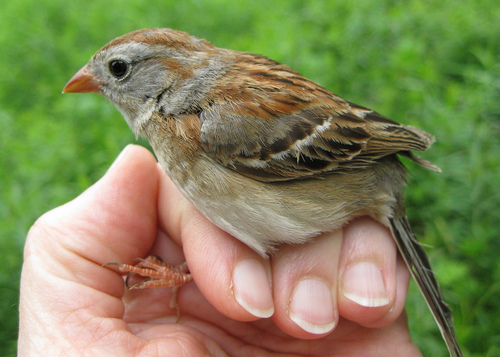
this small bird has a small, short beak, in addition to a variety of brown colors in its feathers.
this bird has a wide orange bill, a gray eyering, and a striped brown crown.
a small bird with a light brown and white side, white belly and breast, with tan and black on its black, and grey and brown secondaries and white wingbars.
this is a little grey bird with a brown wing and a brown nape.
little brown bird has light brown and red brown coloring, gray cheek patch and brown feathers with a dark brown wing bar.
this bird is brown with white and has a very short beak.
this bird is brown with white and has a very short beak.
this bird has wings that are brown and has a white belly
this small round bird has a gray face, very short triangular pink beak and pink legs, gray brown and black striped body with one white and one brown wingband, and a light gray belly.
this bird has wings that are brown and has a white body
Species: Field Sparrow